Steve Fossett

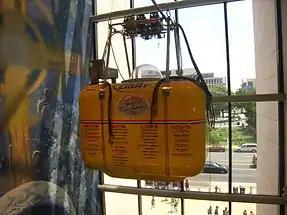
"Spirit of Freedom" balloon gondola on display at the National Air and Space Museum

On February 21, 1995, Fossett landed in Leader, Saskatchewan, Canada, after taking off from South Korea, becoming the first person to make a solo flight across the Pacific Ocean in a balloon.